Hexic 2

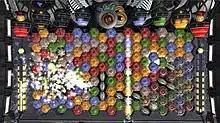
Typical "Battle" gameplay screenshot.

"Hexic 2" is a puzzle game where the player manipulates hexagonal "gems" of various colours on a board. Gems are moved by rotating them in groups of three. If the player's actions result in a set of three or more coloured gems that each border more than one edge of each other, that set is removed from the board. Each colour has a meter on the board which accumulates every time a corresponding match is made; when a meter is full, the player can deplete it and prepare "attacks" on the board.